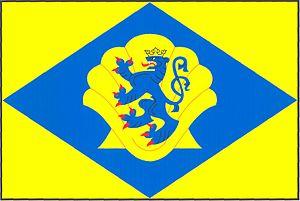
Kadlín est une commune du district de Mělník, dans la région de Bohême-Centrale, en République tchèque. Sa population s'élevait à 146 habitants en 2020.